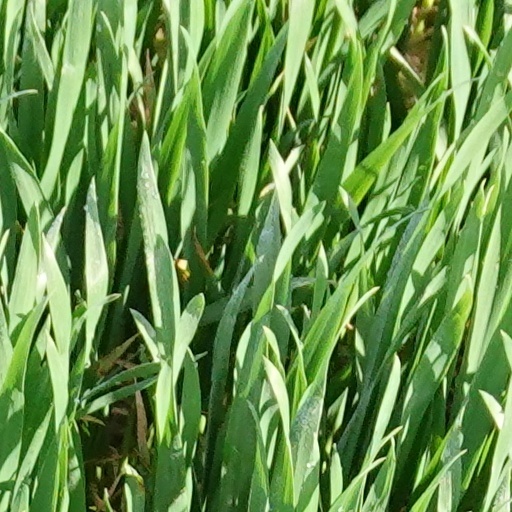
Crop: wheat